Vern-d'Anjou

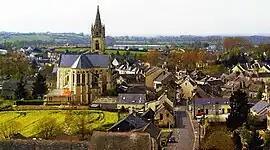

Vern-d'Anjou (literally "Vern of Anjou") is a former commune in the Maine-et-Loire department in western France. On 28 December 2015, it was merged into the new commune Erdre-en-Anjou.